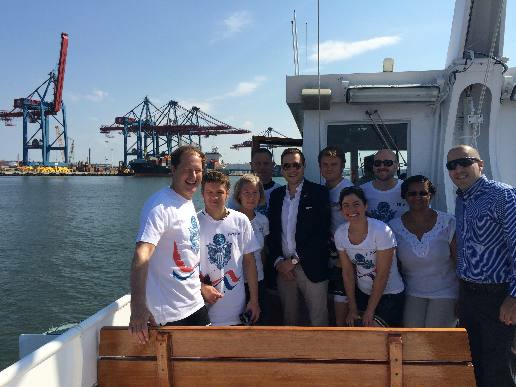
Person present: Yes